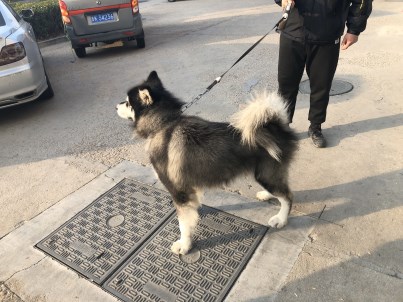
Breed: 1324-n000004-malamute